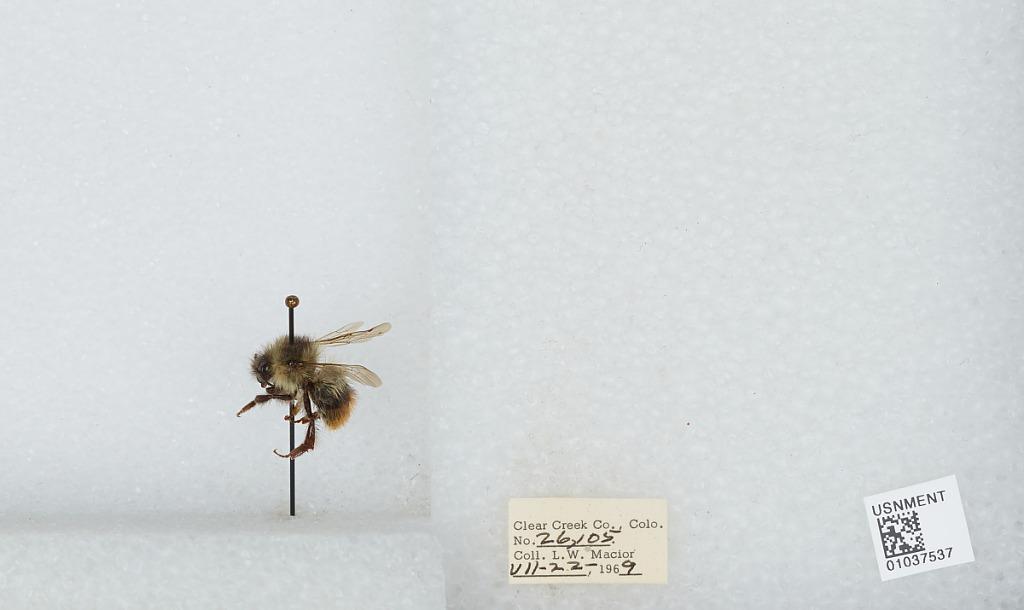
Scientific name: Bombus (Pyrobombus) mixtus Cresson
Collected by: L. Macior
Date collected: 1969-7-22
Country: United States
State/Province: Colorado
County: Clear Creek
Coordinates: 39.3919, -107.601